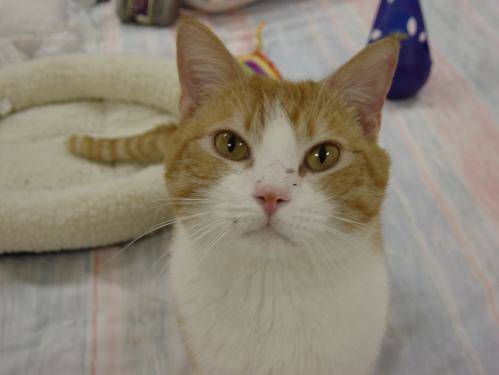
Label: cat